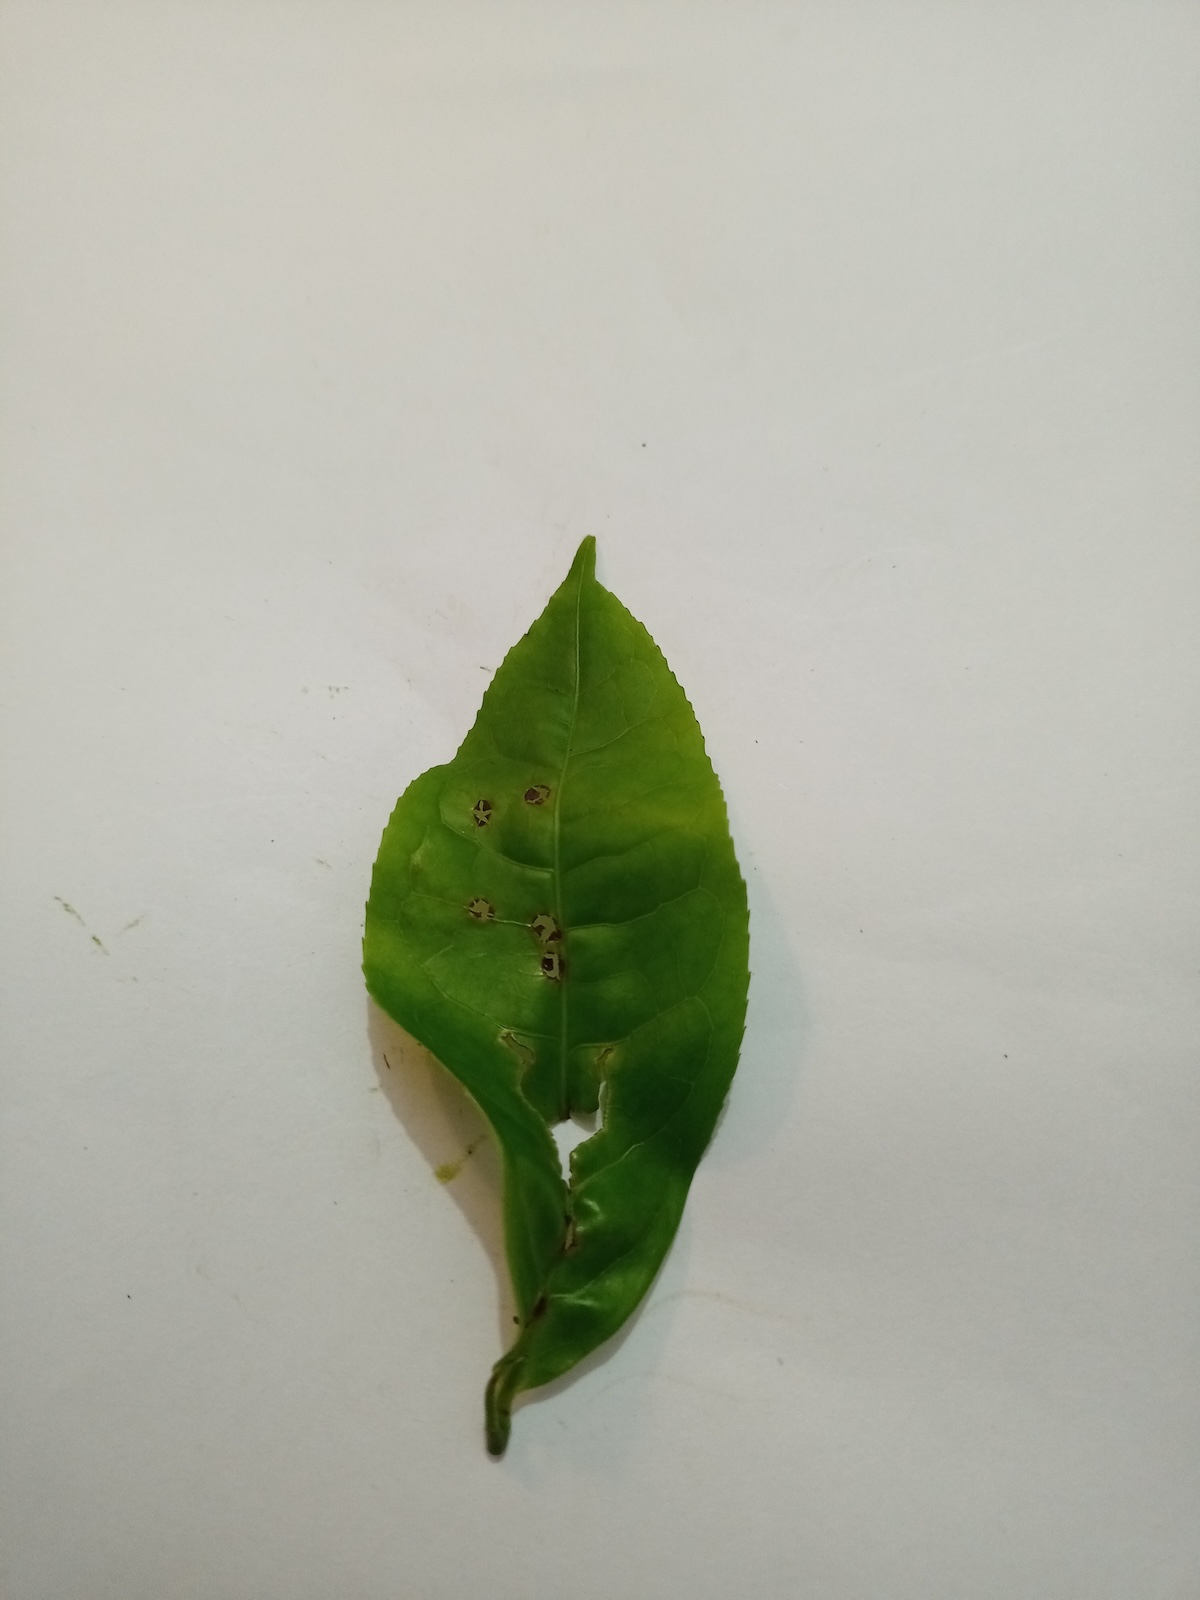
Label: Green mirid bug